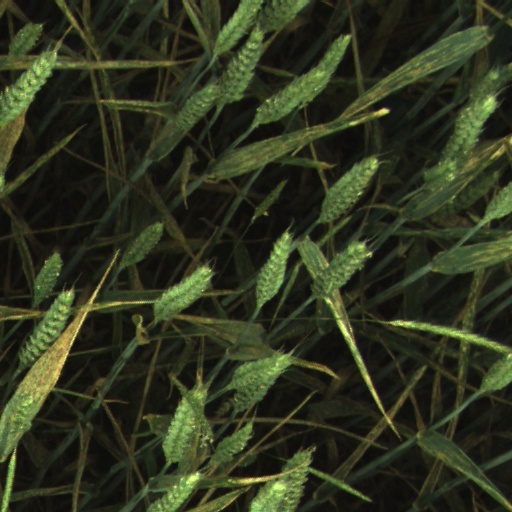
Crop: wheat